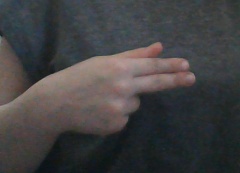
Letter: ghain